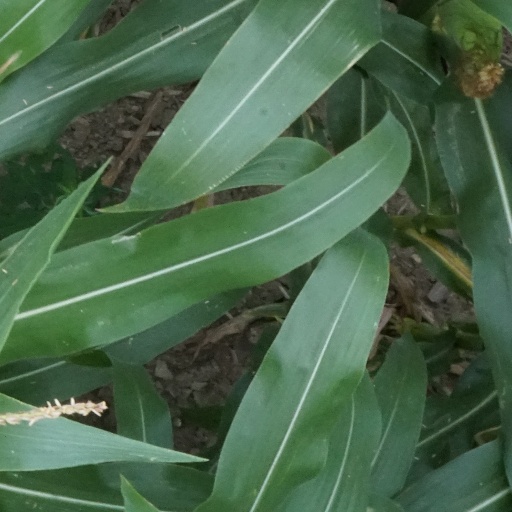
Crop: maize; corn